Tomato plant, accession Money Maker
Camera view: tilt-top (135 deg); turntable rotation: 0 degrees
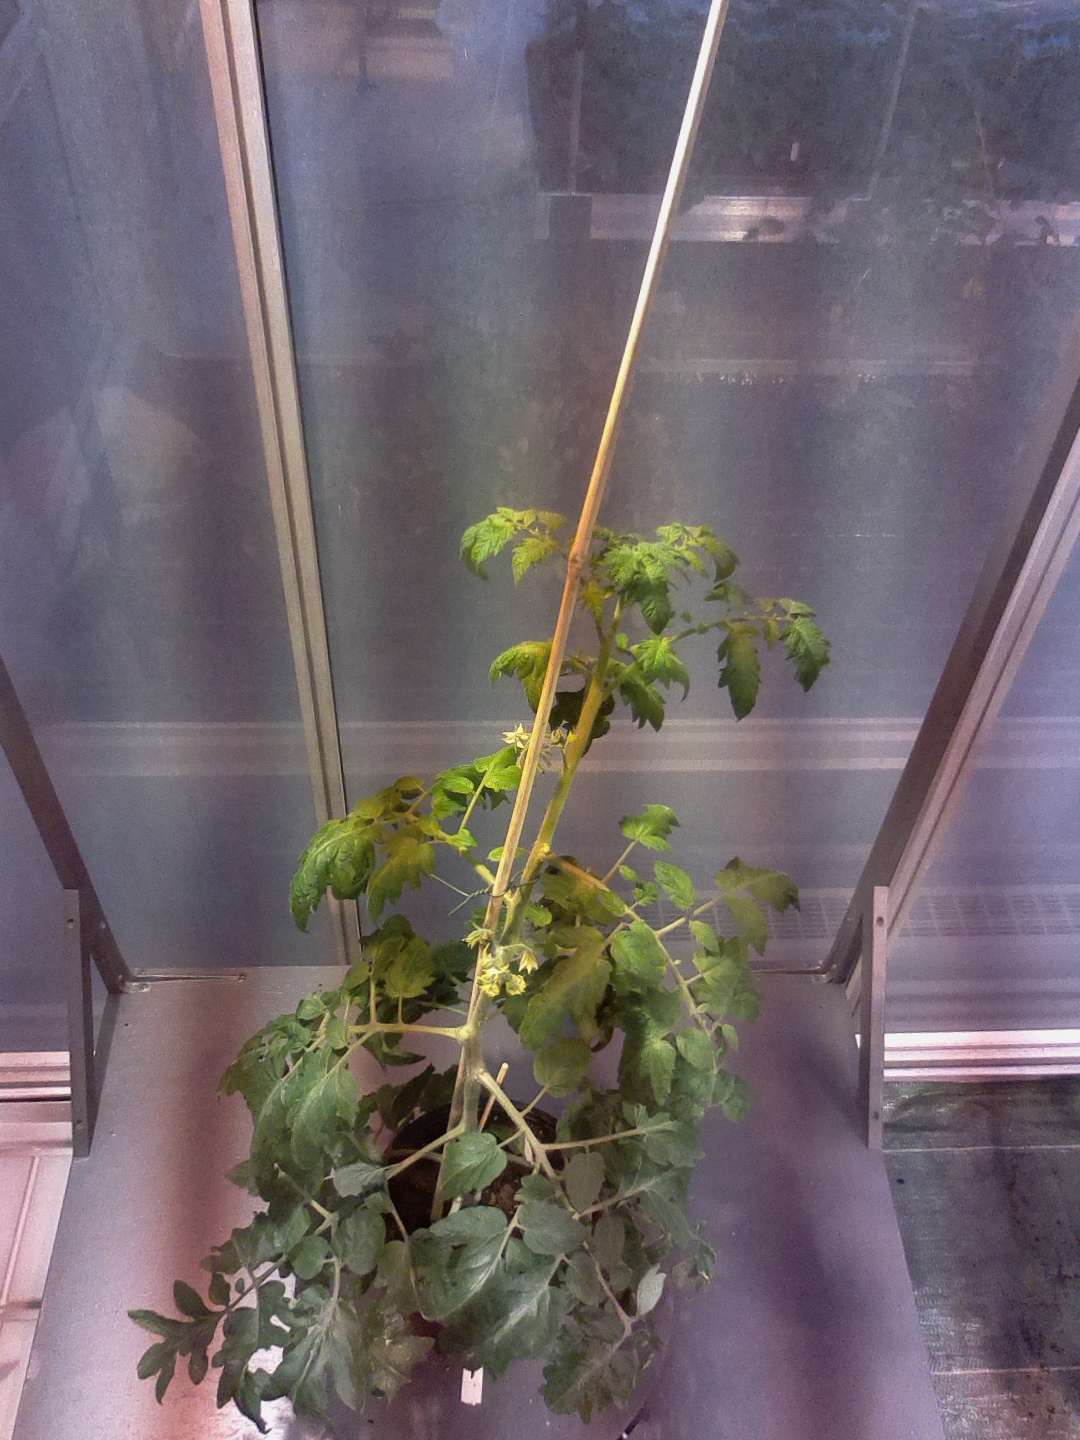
BBCH growth stage 66: Full flowering, 60%-70% of flowers open, more petals falling